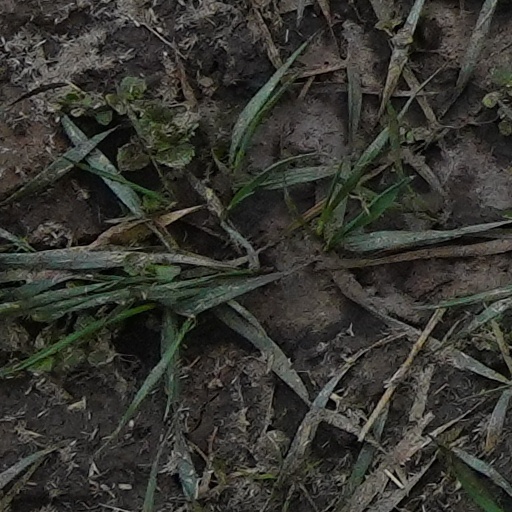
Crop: wheat